Docking station

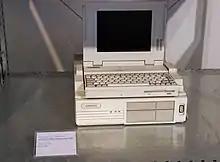
Compaq LTE Lite laptop with proprietary dock

Similar to a breakout device, some docking stations produce multiple connections from one port, only instead of extracting them from internal chipsets, they create them inside the dock using converters. They are functionally identical to a hub with various converters plugged in. Often using proprietary connections and usually meant to be permanently installed, these self-powered docks are intended for specific models of notebooks and would require upgrading at the same time as the notebook. Often, OEM docks contain a wired internet connection, dual displays, and a range of USB and Audio connections.